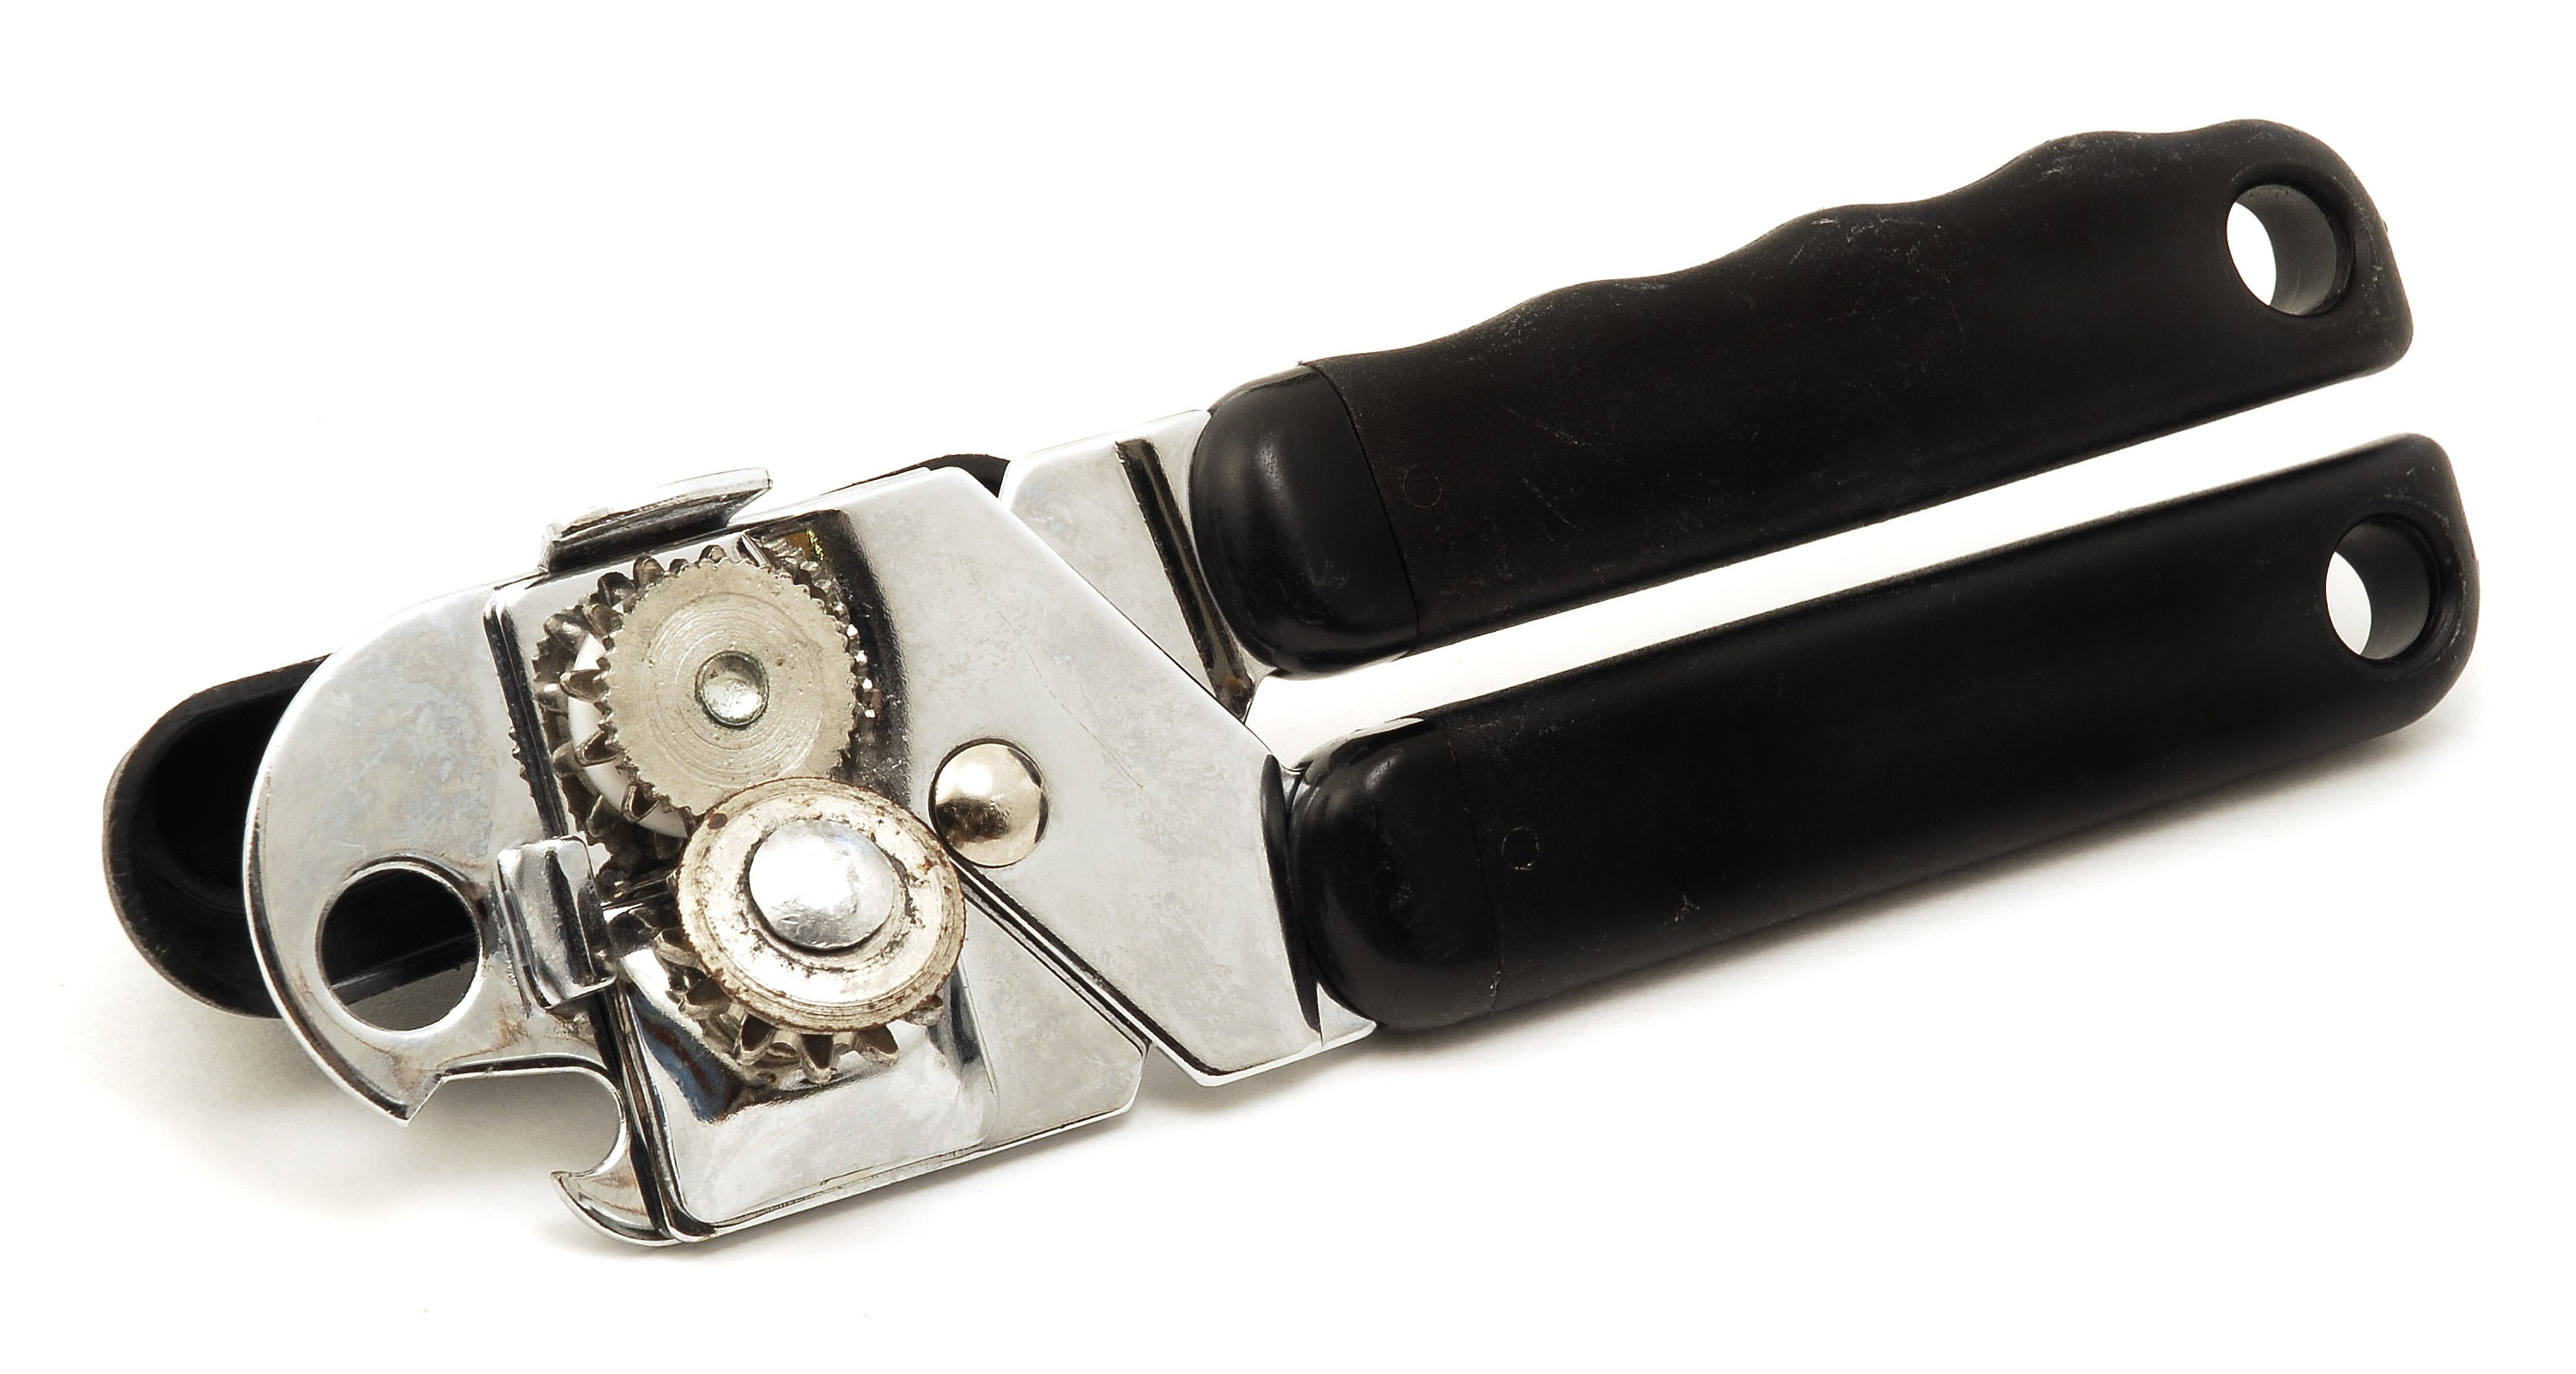
hand, chain, kitchen, modern, can, strap, opener, fashion accessory